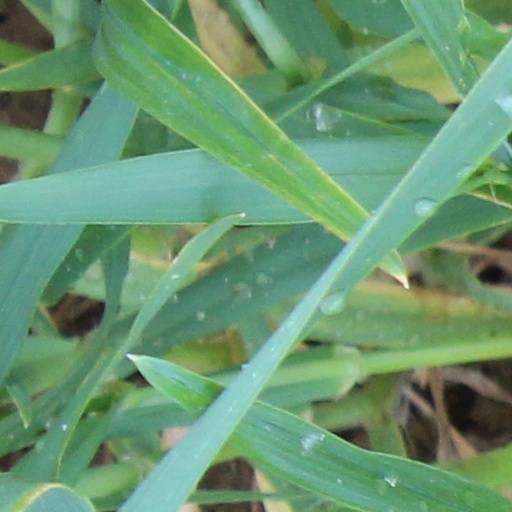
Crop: wheat